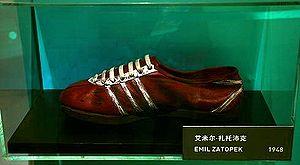
Emil Zátopek est un athlète tchécoslovaque spécialiste des courses de fond, du 5 000 mètres au marathon. Totalisant cinq médailles olympiques dont quatre titres et quatre médailles continentales dont trois titres, il a également battu 18 records du monde sur des distances variées, devenant le seul homme à détenir simultanément 8 records du monde différents. En septembre 1951, il réalise la prouesse de battre en une seule course 4 records du monde différents. Considéré comme l'un des plus grands coureurs de tous les temps, il a marqué les esprits à la suite de son triplé historique lors des Jeux olympiques d'Helsinki où il a remporté successivement le 10 000 mètres, le 5 000 mètres et le marathon — distance qu'il courait pour la première fois —, performance qui n'a jamais été reproduite depuis. De 1948 à 1954, il dispute trente-huit 10 000 mètres sans jamais en perdre un seul. Il remporte également 15 titres de champion de Tchécoslovaquie sur 5 000 m, 10 000 m et en cross-country.